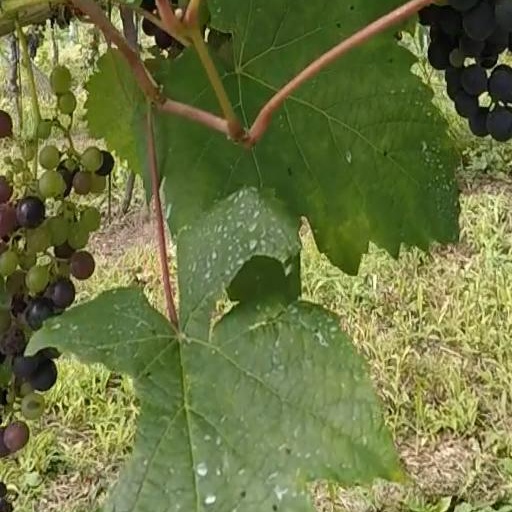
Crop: grape